Cantar de los Siete Infantes de Lara

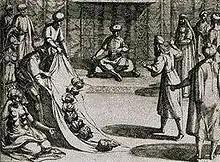
Almanzor shows the heads of the seven "infantes", plus that of a faithful retainer, to their father Gonzalo Gustioz. Engraving by Otto Venius, seventeenth century.

Thirsting for revenge, Lambra and her husband Ruy Velázquez come up with a plan to send the father of the "infantes", Gonzalo Gustioz, lord of Salas, as envoy to the ruler of Córdoba, Almanzor, to request money to help pay for their lavish wedding. Unbeknownst to him, he carries a letter that tells Almanzor of Ruy's plans to have the "infantes" ambushed and murdered, and requesting that their father, letter's bearer, likewise be killed. Ruy Velásquez carries out the ambush of his nephews using Muslim troops and supervises their beheading, sending the severed heads to Córdoba to torment their father. His painful laments for his sons represent one of the most emotional in all of Castilian epic tradition Almanzor takes pity on him and merely has him imprisoned. In the earliest surviving version, a female servant is assigned to tend to him, and they fall in love and have a sexual liaison. In the later version of the "Crónica de 1344", she is a sister of Almanzor himself and is offered up to Gonzalo, who takes her by force. She becomes pregnant and has a son named Mudarra González.Barton, pp. 139–140